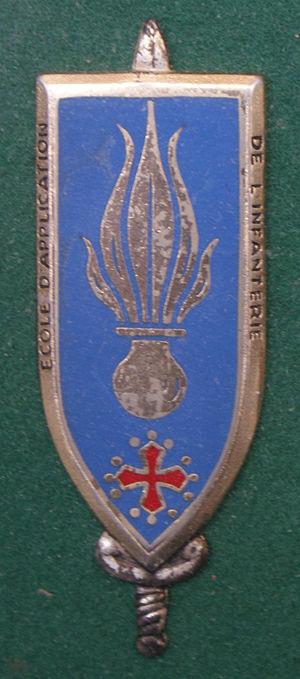
Insigne de l'EAI de Montpellier 1980
L'École de l'infanterie, ancienne École d'application de l'infanterie est une école de formation formant les officiers, les sous-officiers et certains soldats spécialistes de l'infanterie française installée à Draguignan depuis 2010. Auparavant, elle était située à Montpellier.